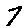
Label: 7